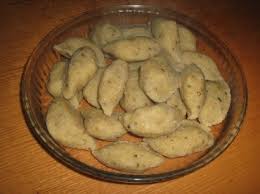
Yemek: icli_kofte